Emil Ágoston

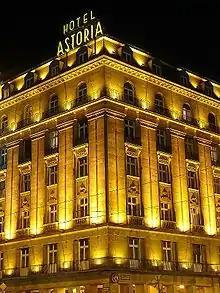
Hotel Astoria, Budapest, 1913

Ágoston graduated at the Budapest Technical University in 1899 and completed further studies in Italy. He also spent time living in Berlin and Paris. His most productive period, as a sought after designer of apartment buildings in Budapest, was between 1906 and 1911. His style was influenced by the Romantic style, particularly its north German variants. After 1919 he established a partnership with his brother, Géza. Together they built the Roman baths in Budapest and a similar project in the Netherlands.